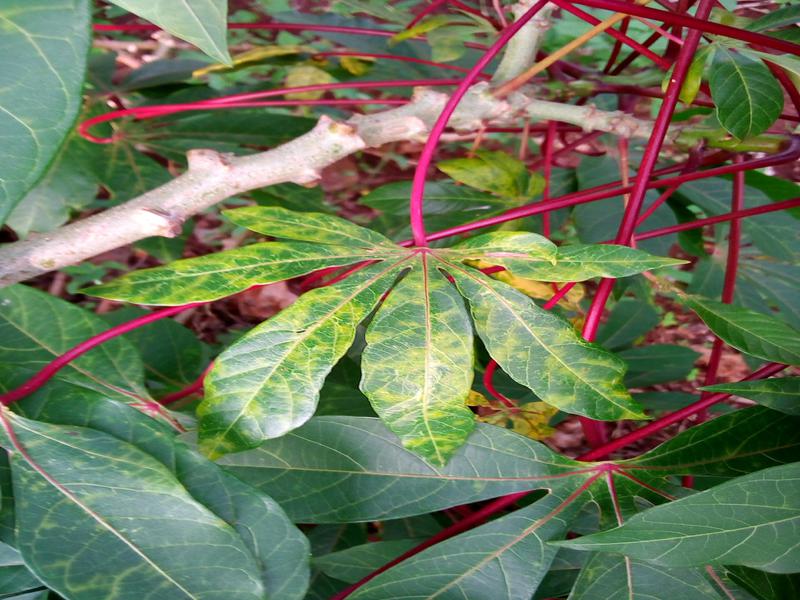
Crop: cassava
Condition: brown_streak_disease